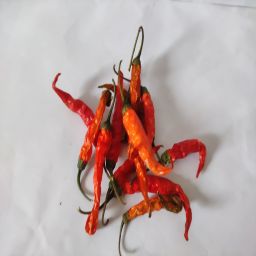
Crop: Chile Pepper
Quality: Dried